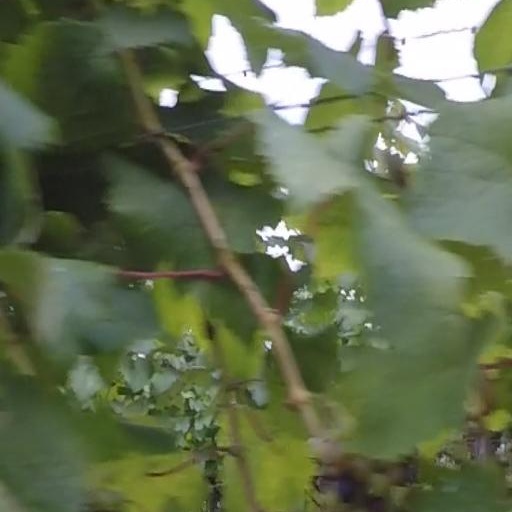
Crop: grape